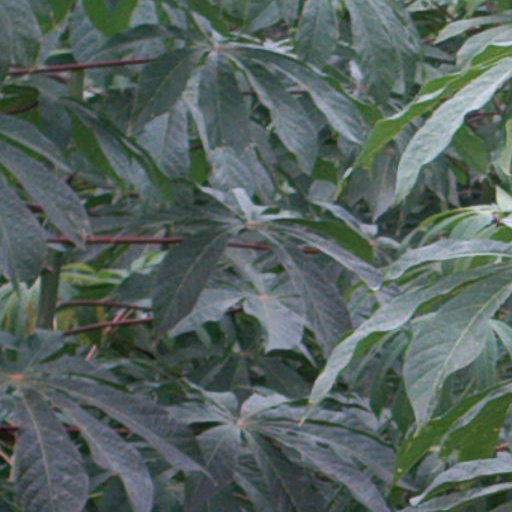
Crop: cassava